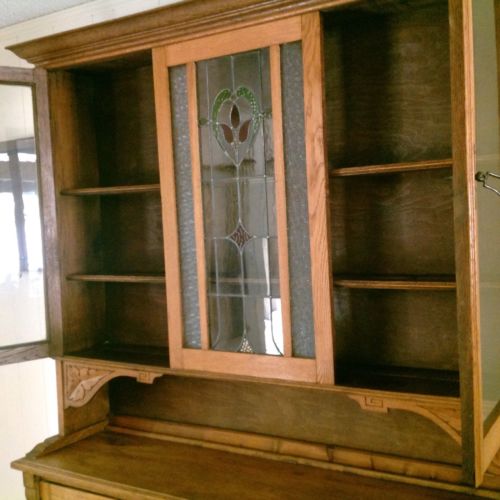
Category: cabinet